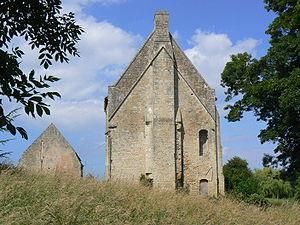
Domaine de la Baronnie de Douvres-la-Délivrande – Le manoir
Les Logis de la Baronnie de Douvres-la-Délivrande sont une ancienne seigneurie de l'évêché de Bayeux. Les vestiges actuels comprennent un manoir dont la restauration s'est achevée en 2012, une grange, ainsi que les restes ténus d'une ancienne chapelle Saint-Symphorien. Les bâtiments constituent un rare exemple médiéval d'élément civil conservé.